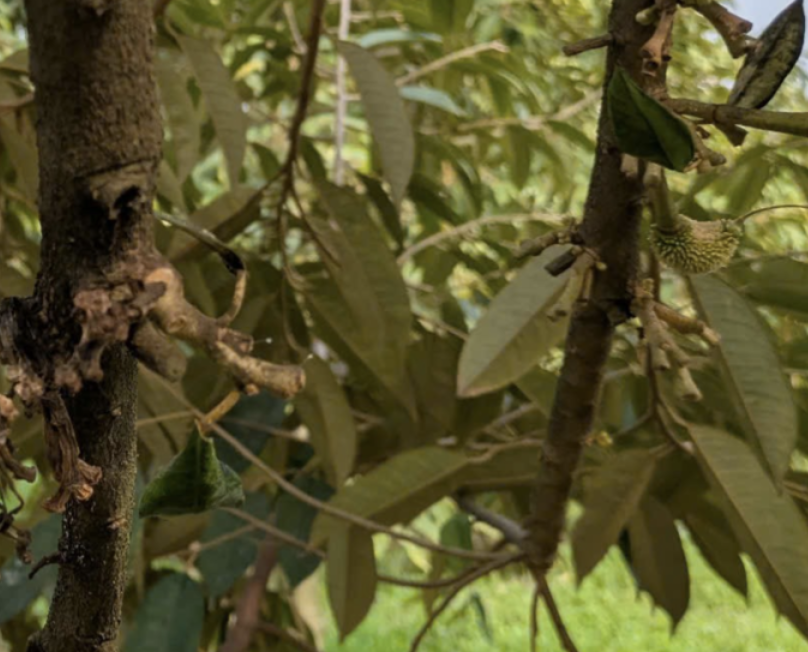
Label: sooty_mold